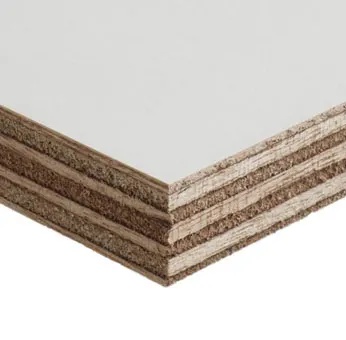
Okoume WBP 250x122cm FSC Gegrond Mix 70%
Brand: Houtenplaatonline
Category: Hardware > Building Materials > Lumber & Sheet Stock > Plywood